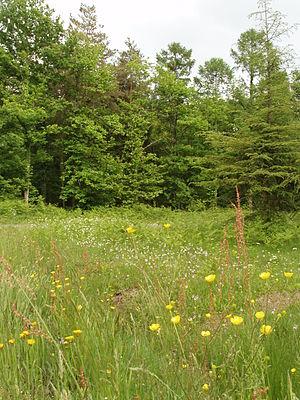
Paysage de la forêt de la Guerche de Bretagne
L'Ardenne est une rivière française du département Ille-et-Vilaine dans la région Bretagne et un affluent de la Seiche donc un sous-affluent du fleuve la Vilaine.
La forêt de la Guerche est une forêt française située à la limite est de la Bretagne, sur les communes de Rannée, Chelun et Saint-Aignan-sur-Roë, dans le département d'Ille-et-Vilaine en Bretagne.
La Guerche-de-Bretagne est une commune française située dans le département d'Ille-et-Vilaine en région Bretagne, peuplée de 4 243 habitants.